Declarative knowledge

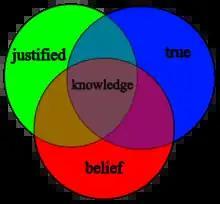
The main components traditionally associated with knowledge are belief, truth, and justification.

A traditionally influential view states that declarative knowledge has three essential features: it is (1) a belief that is (2) true and (3) justified. This position is referred to as the justified-true-belief theory of knowledge and is often seen as the standard view. This view faced significant criticism following a series of counterexamples given by Edmund Gettier in the latter half of the 20th century. In response, various alternative theories of the elements of declarative knowledge have been suggested. Some see justified true belief as a necessary condition that is not sufficient by itself and discuss additional components that are needed. Another response is to deny that justification is needed and seek a different component to replace it. Some theorists, like Timothy Williamson, reject the idea that declarative knowledge can be deconstructed into various constituent parts. They argue instead that it is a basic and unanalyzable epistemological state.